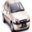
Label: automobile